University of St. Thomas (Minnesota)

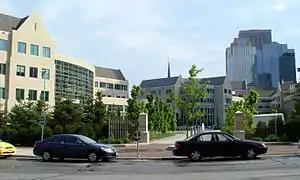
Downtown Minneapolis Campus

In fall 1992, the university opened a permanent campus at 1000 LaSalle Ave. in Minneapolis. The first building, named Terrence Murphy Hall in May 2000, is headquarters to the university's Opus College of Business. Artist Mark Balma created one of the largest frescoes in the United States on the arched ceiling of its atrium. The seven-panel, fresco was completed in the summer of 1994 and portrays the seven virtues discussed in the writings of St. Thomas Aquinas. The Minneapolis campus also holds St. Thomas' School of Education, the School of Law, and Schulze School of Entrepreneurship.